History of football in Brazil

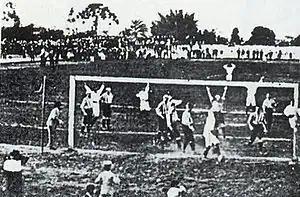
São Paulo Athletic Club and Club Athletico Paulistano in the final of the 1902 "Campeonato Paulista" (2-1), the first state championship played in Brazil.

In 1901, the first match between "paulistas" and "cariocas" was held, which would be consolidated in 1933 with the creation of the "Torneio Rio–São Paulo". Enthusiastic about the squad formed by Rio Team, which would be the precursor of the Fluminense Football Club, Oscar Cox began to communicate with Renê Vanorden, from the extinct Sport Club Internacional, Charles Miller and Antonio Casemiro da Costa, who would become the founder of the "Liga Paulista de Football", about the idea of a match between "paulistas" and "cariocas". The first game took place on October 19, at the São Paulo Athletic Club field and ended in a 1-1 draw. The following day, another match took place which also ended in a 2-2 draw.